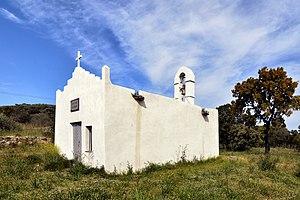
Belgodère est une commune française située dans la circonscription départementale de la Haute-Corse et le territoire de la collectivité de Corse. Elle appartient à l'ancienne piève de Tuani, en Balagne.